Gunpowder Plot

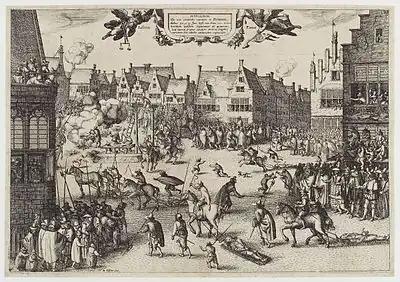
Engraving of conspirators of the Gunpowder Plot being hanged, drawn and quartered in London.

Thomas Bates confessed on 4 December, providing much of the information that Salisbury needed to link the Catholic clergy to the plot. Bates had been present at most of the conspirators' meetings, and under interrogation he implicated Tesimond in the plot. On 13 January 1606, he described how he had visited Garnet and Tesimond on 7 November to inform Garnet of the plot's failure. Bates also told his interrogators of his ride with Tesimond to Huddington, before the priest left him to head for the Habingtons at Hindlip Hall, and of a meeting between Garnet, Gerard, and Tesimond in October 1605.